French Louisianians

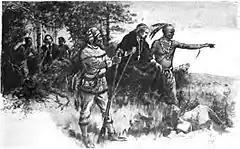
Native Americans guide French explorers through Indiana, as depicted by Maurice Thompson in "Stories of Indiana".

All levels of Mobile's classes and society engaged in a frantic pursuit of pleasure. For those of the elite class, life seemed to be a swirl of balls, parties, and parades. Mobile abounded with private social clubs, gentlemen's clubs, militia units, and other organizations that sponsored balls. A January 8 ball to commemorate the Battle of New Orleans was a great favorite. Cotillion balls staged by private clubs were also popular.